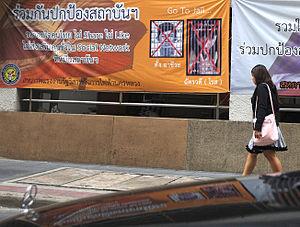
Un État policier est un gouvernement qui exerce son pouvoir de manière autoritaire et arbitraire, par le biais des forces policières. Les habitants d'un État policier sont limités dans leur liberté d'expression et leur liberté de circulation, et peuvent faire l'objet de diverses coercitions, de tortures, être soumis à de la propagande, de la manipulation mentale, ou encore une surveillance de masse par un État, sous la menace de forces policières.